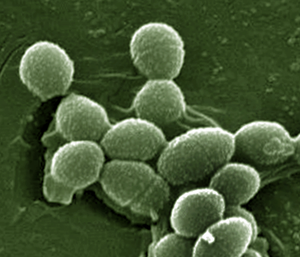
Enterococcus faecalis, microscopie électronique. Ces bactéries sont «commensales» dans la nature, occupant, de manière non-dominante le tractus digestif et génital de l'homme, et deviennent pathogènes chez les hôte immunodéprimés (par exemple après une intervention chirurgicale, lors d'une chimiothérapie, ou chez des malades du SIDA
Enterococcaceae est une famille de bactéries appartenant à l'ordre des Lactobacillales.
Les entérocoques sont des coques à métabolisme aéro-anaérobie, dites cocci à Gram positif, présentant habituellement sous forme de chaînettes. Ce sont des pathogènes opportunistes causant des septicémies, infections urinaires, ou abdominales d'origine intestinale. Ils sont la cause de plus de 10 % des infections nosocomiales.